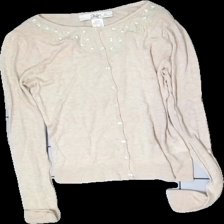
View: front
Type: Top
Category: Ladies
Brand: Ellos
Colors: Beige
Material: 100% viscose
Pattern: Lace
Cut: Regular, C-collar
Size: 40
Season: All
Stains: Minor
Price range: <50
Recommended usage: Recycle
Comment: stained